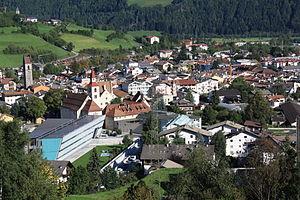
Vipiteno est une commune italienne d'environ 7 000 habitants, située dans la province autonome de Bolzano, dans la vallée de l'Isarco, à la frontière autrichienne du col du Brenner. La ville fait partie du circuit des plus beaux villages d'Italie.